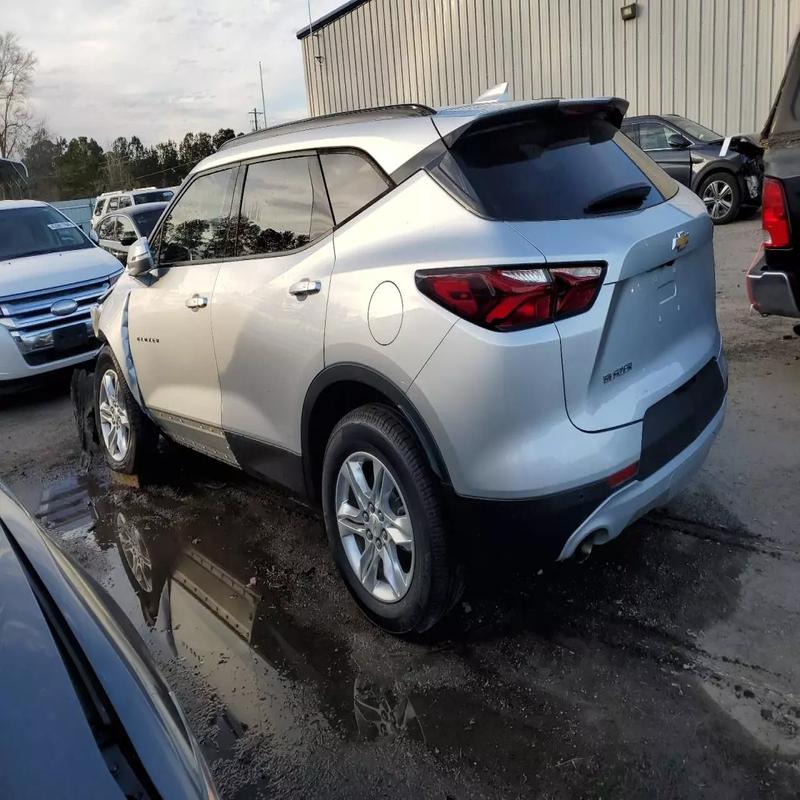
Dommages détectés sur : aile avant gauche, porte avant gauche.
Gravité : mineur